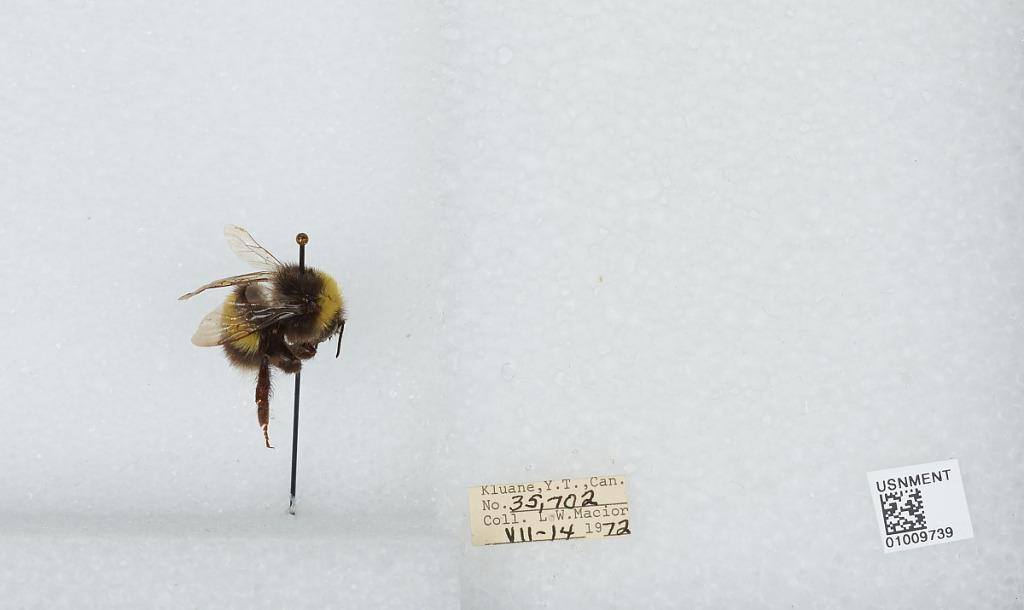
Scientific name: Bombus (Bombus) lucorum (Linnaeus)
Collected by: L. Macior
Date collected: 1972-7-14
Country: Canada
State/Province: Yukon Territory
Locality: Kluane
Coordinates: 60.75, -139.5